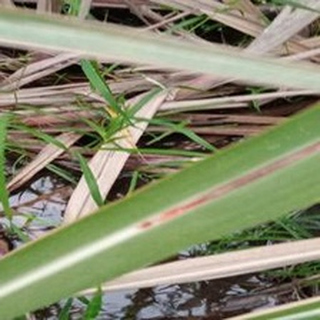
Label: sugarcane_red_rot